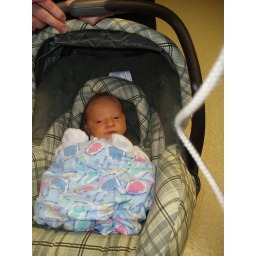
Joshua all bundled up in his car seat for the first time and ready to see where home is.